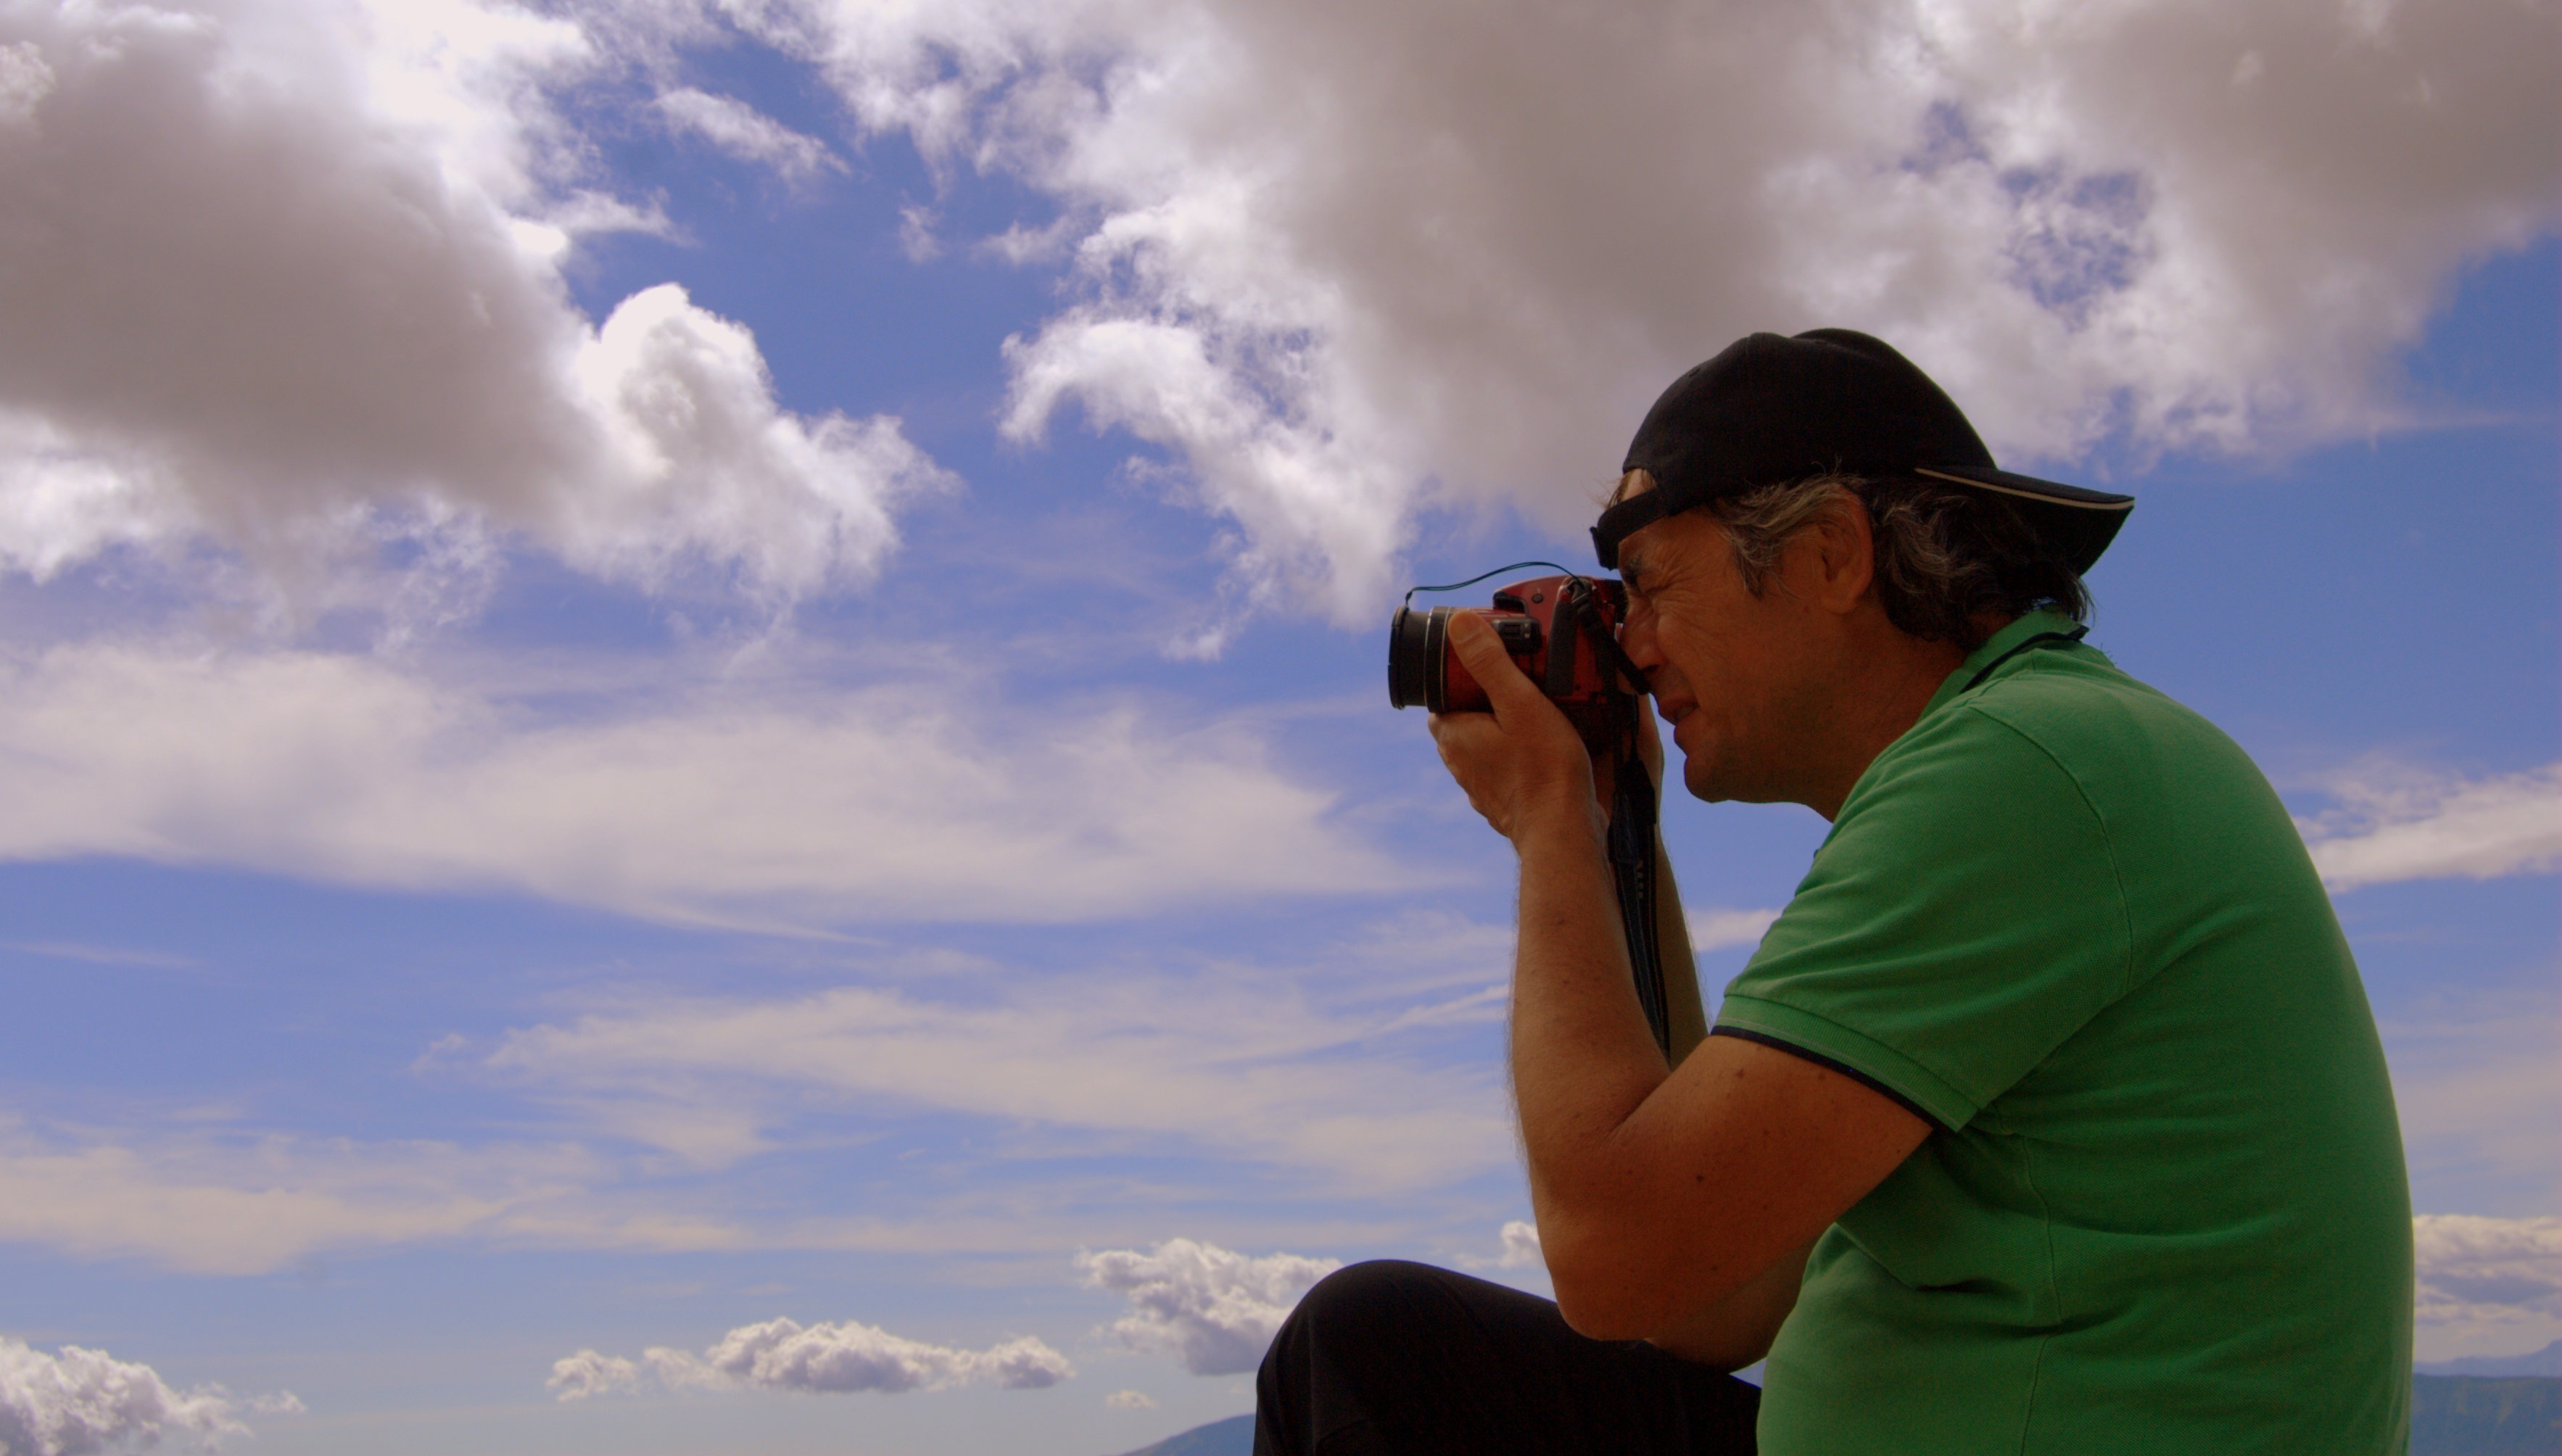
sea, horizon, cloud, sky, camera, photographer, sunlight, wind, vacation, blue, clouds, photograph, interaction, click, atmosphere of earth